To Fly!

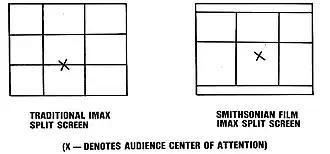
Illustration of the new mattes for the multi-image scenes

Many shots in the film were time-consuming to make: a 35-second shot of the Blue Angels flying over the Colorado River and Yuma Desert took over four months to choreograph. Camera mounts were designed by the United States Navy for a McDonnell Douglas F-4 Phantom II piloted by Kevin O'Mara used to film the shot. Nelson Tyler spent two months developing two mounts for the camera helicopters to film front and side shots, providing smoothness as the smallest vibrations would be noticeable on IMAX. The helicopters were piloted by George Nolan, Chuck Phillips, and Adrian Brooks. Mounts were also made by Boeing for the Boeing 747; they used its first prototype. Art Scholl's "Super Chipmunk" aircraft was used to film front shots. The Navy donated helium for the hot air balloon, thanks to the Blue Angels' presence in the film. The balloon, in shots where it actually flies, was piloted by Kurt Stehling, with whom MacGillivray has collaborated in "Above San Francisco" (1973).